Sisana, Sonipat

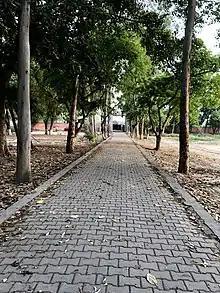
Govt High School in Sisana

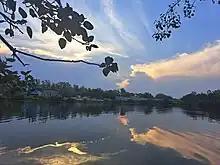
Shivalya pond

The village is surrounded by ponds and fields. A Shiv Mandir is in the centre of the village, which also has a park and a pond nearby. A major source of water is a canal which is locally called Bidro/Badro.